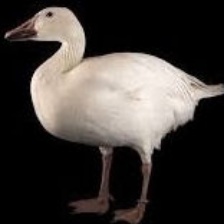
Species: SNOW GOOSE
Scientific name: ANSER CAERULESCENS
ImageNet parent category: goose